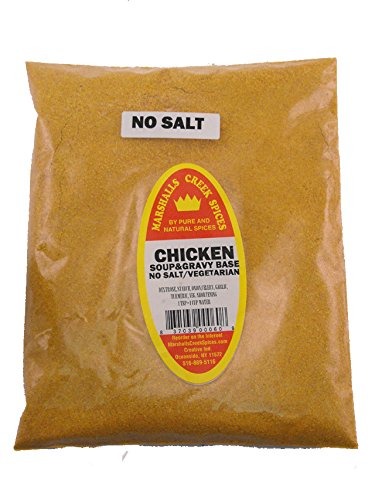
Item Name: Family Size Refill Marshalls Creek Kosher Spices (st36) Soup & Gravy Boost, Chicken, No Salt, Vegetarian Seasoning, 40 Ounce
Bullet Point 1: Marshalls Creek Spices buys in small quantities and packs weekly providing the freshest spices possible. Fresher spices means more flavor and a longer shelf life.
Bullet Point 2: No Fillers - No MSG
Bullet Point 3: All Natural & Kosher
Bullet Point 4: Flat Rate Shipping Per Order. No Limit
Product Description: Ingredients, dextrose, starch, onion, celery, garlic, turmeric, bbs shortening
Value: 40.0
Unit: Ounce

Price: 29.99